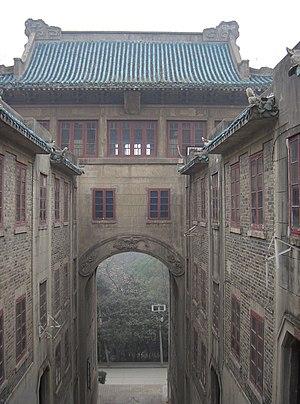
Une arche entre deux résidences d'étudiants, Université de Wuhan